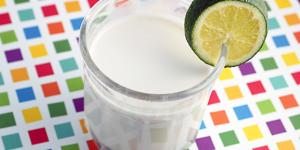
limonada con crema de coco facil